Giovanni Villani (general)

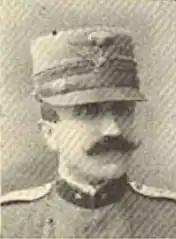

Giovanni Villani (Milan, 5 November 1864 – Scrutto, 25 October 1917) was an Italian general during World War I. He committed suicide during the battle of Caporetto.